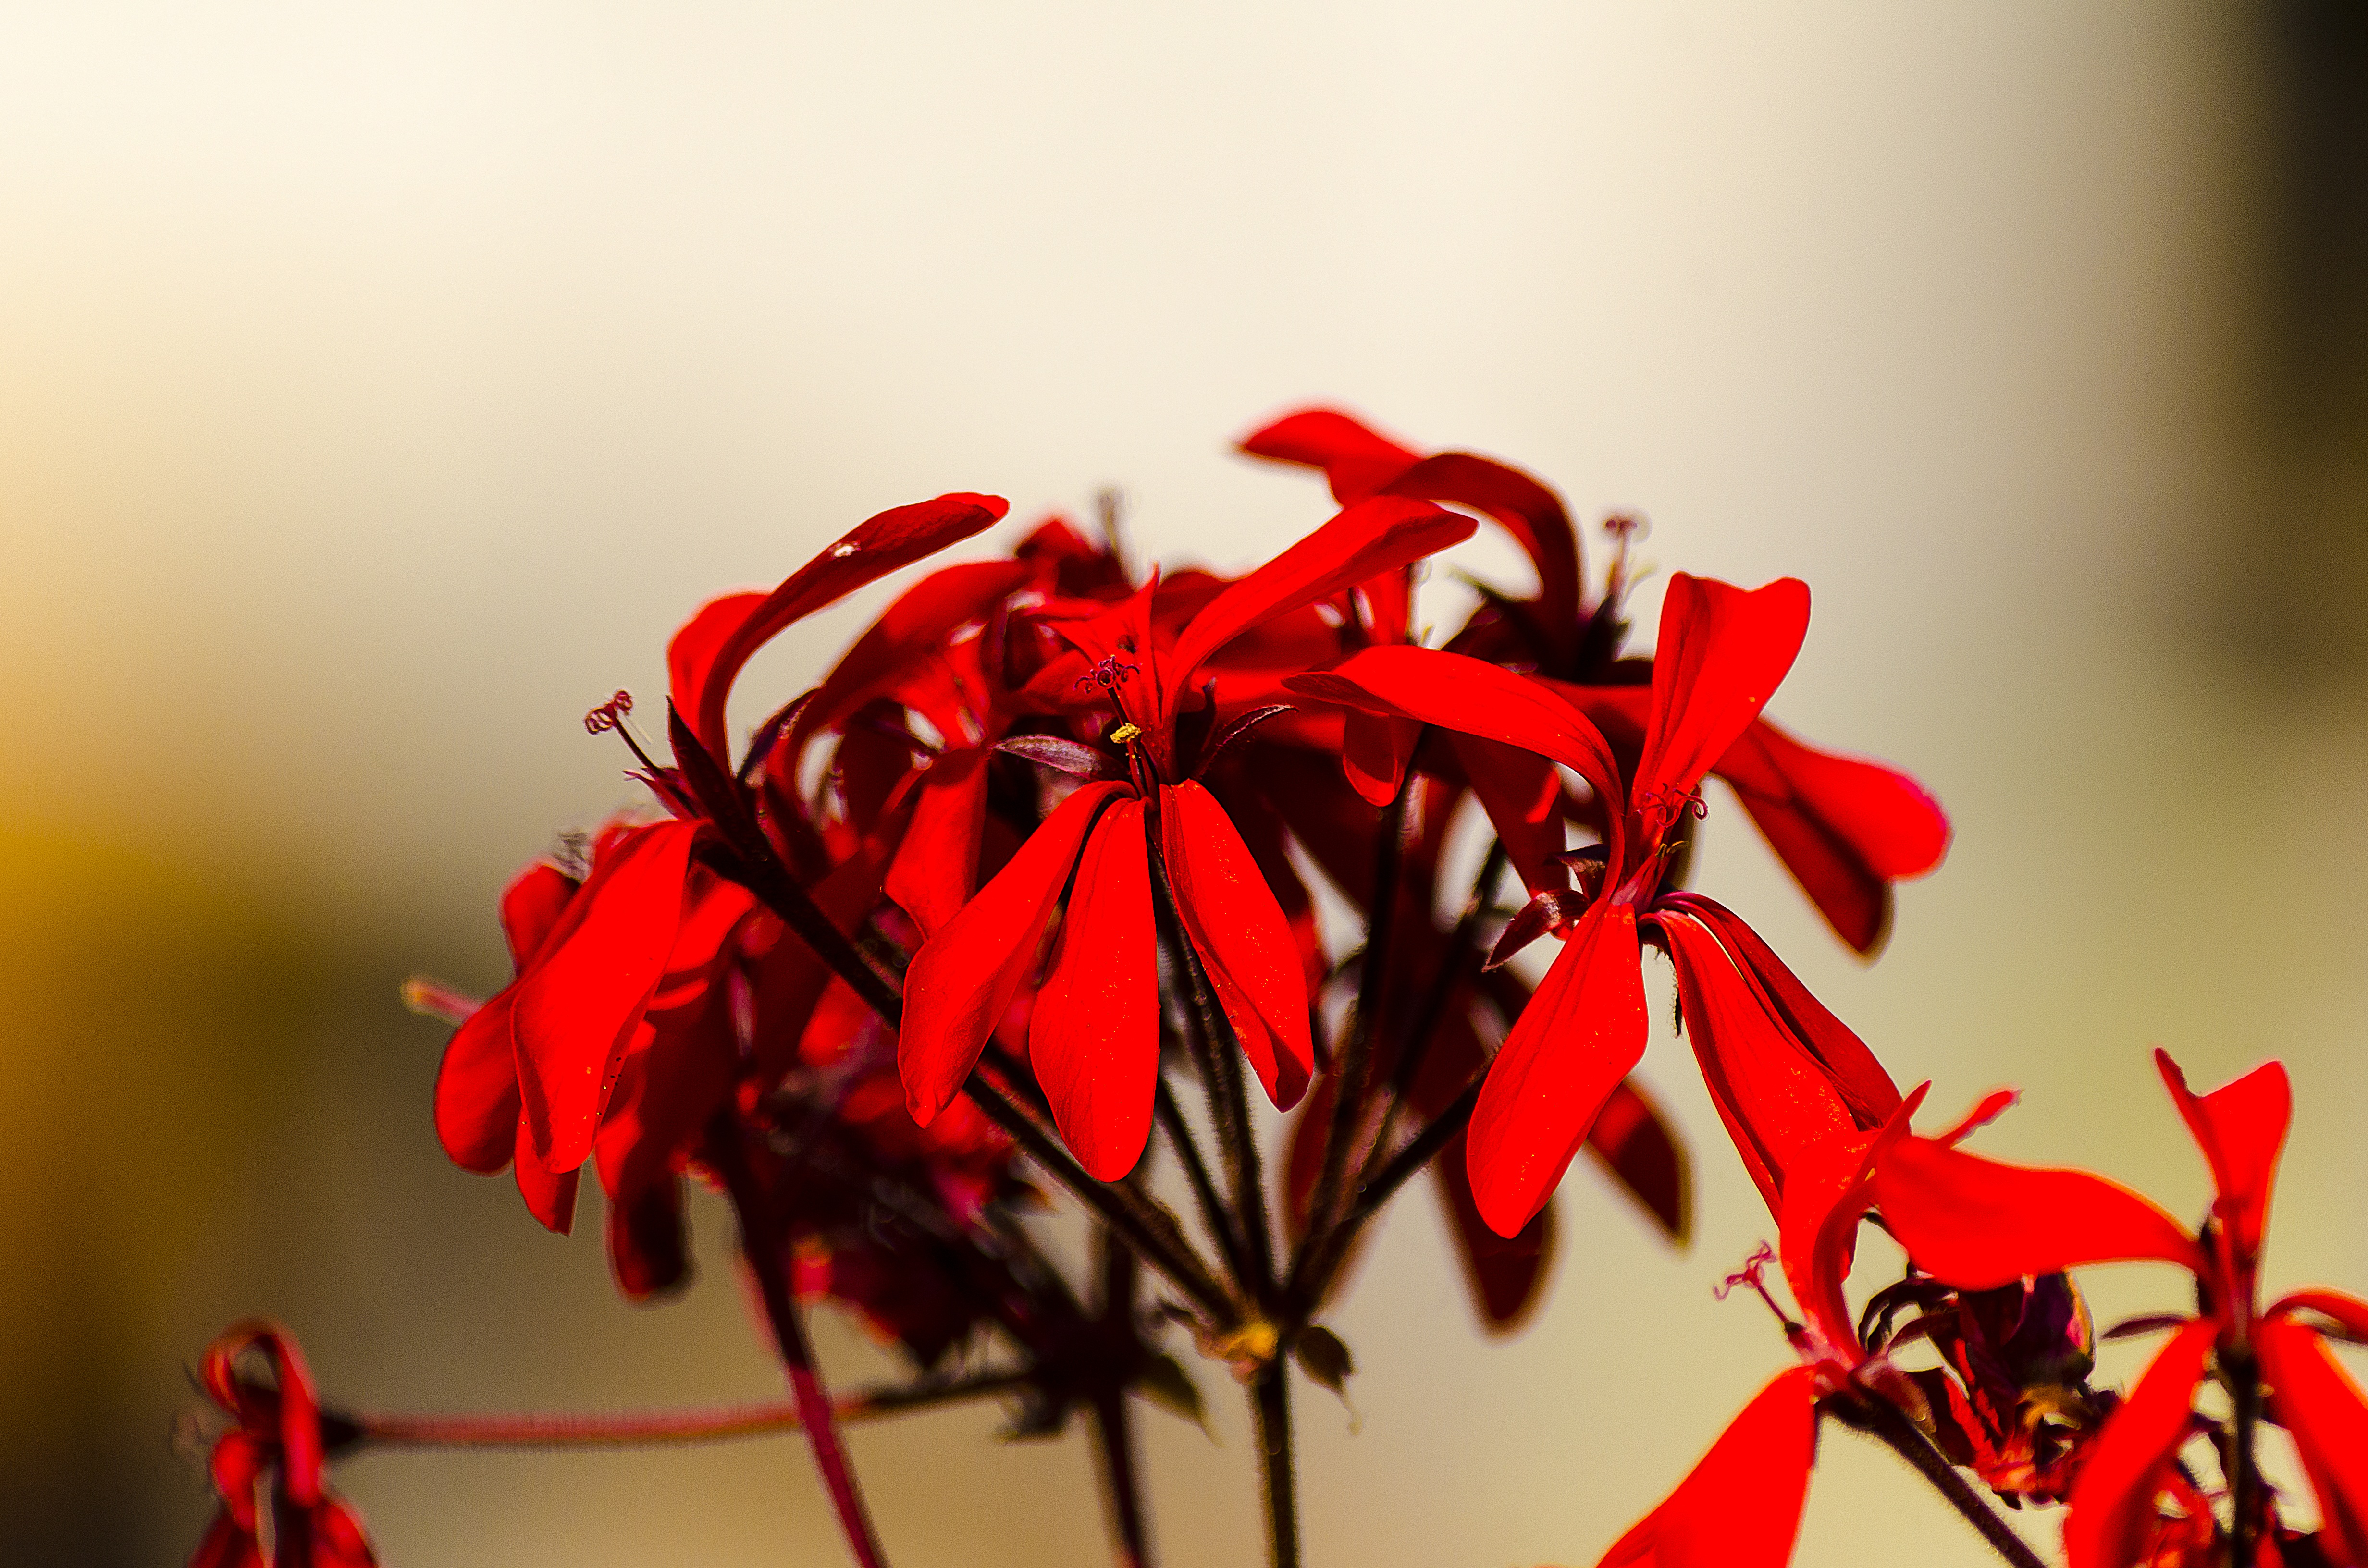
nature, branch, plant, photography, leaf, flower, petal, red, color, autumn, flora, season, close up, macro photography, nerivill1